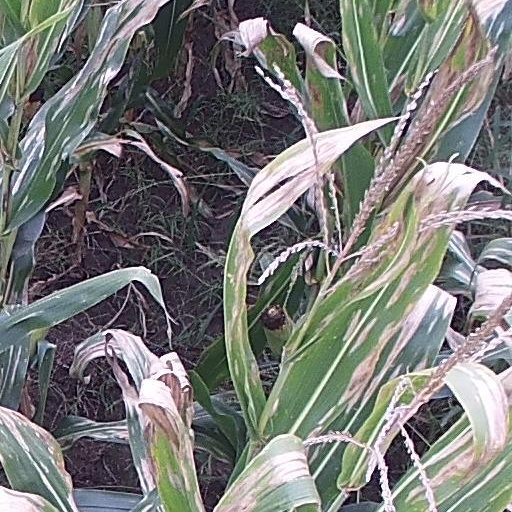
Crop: maize; corn